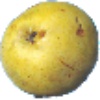
Label: pear_monster